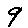
Label: 9